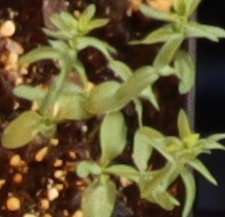
Label: Flax